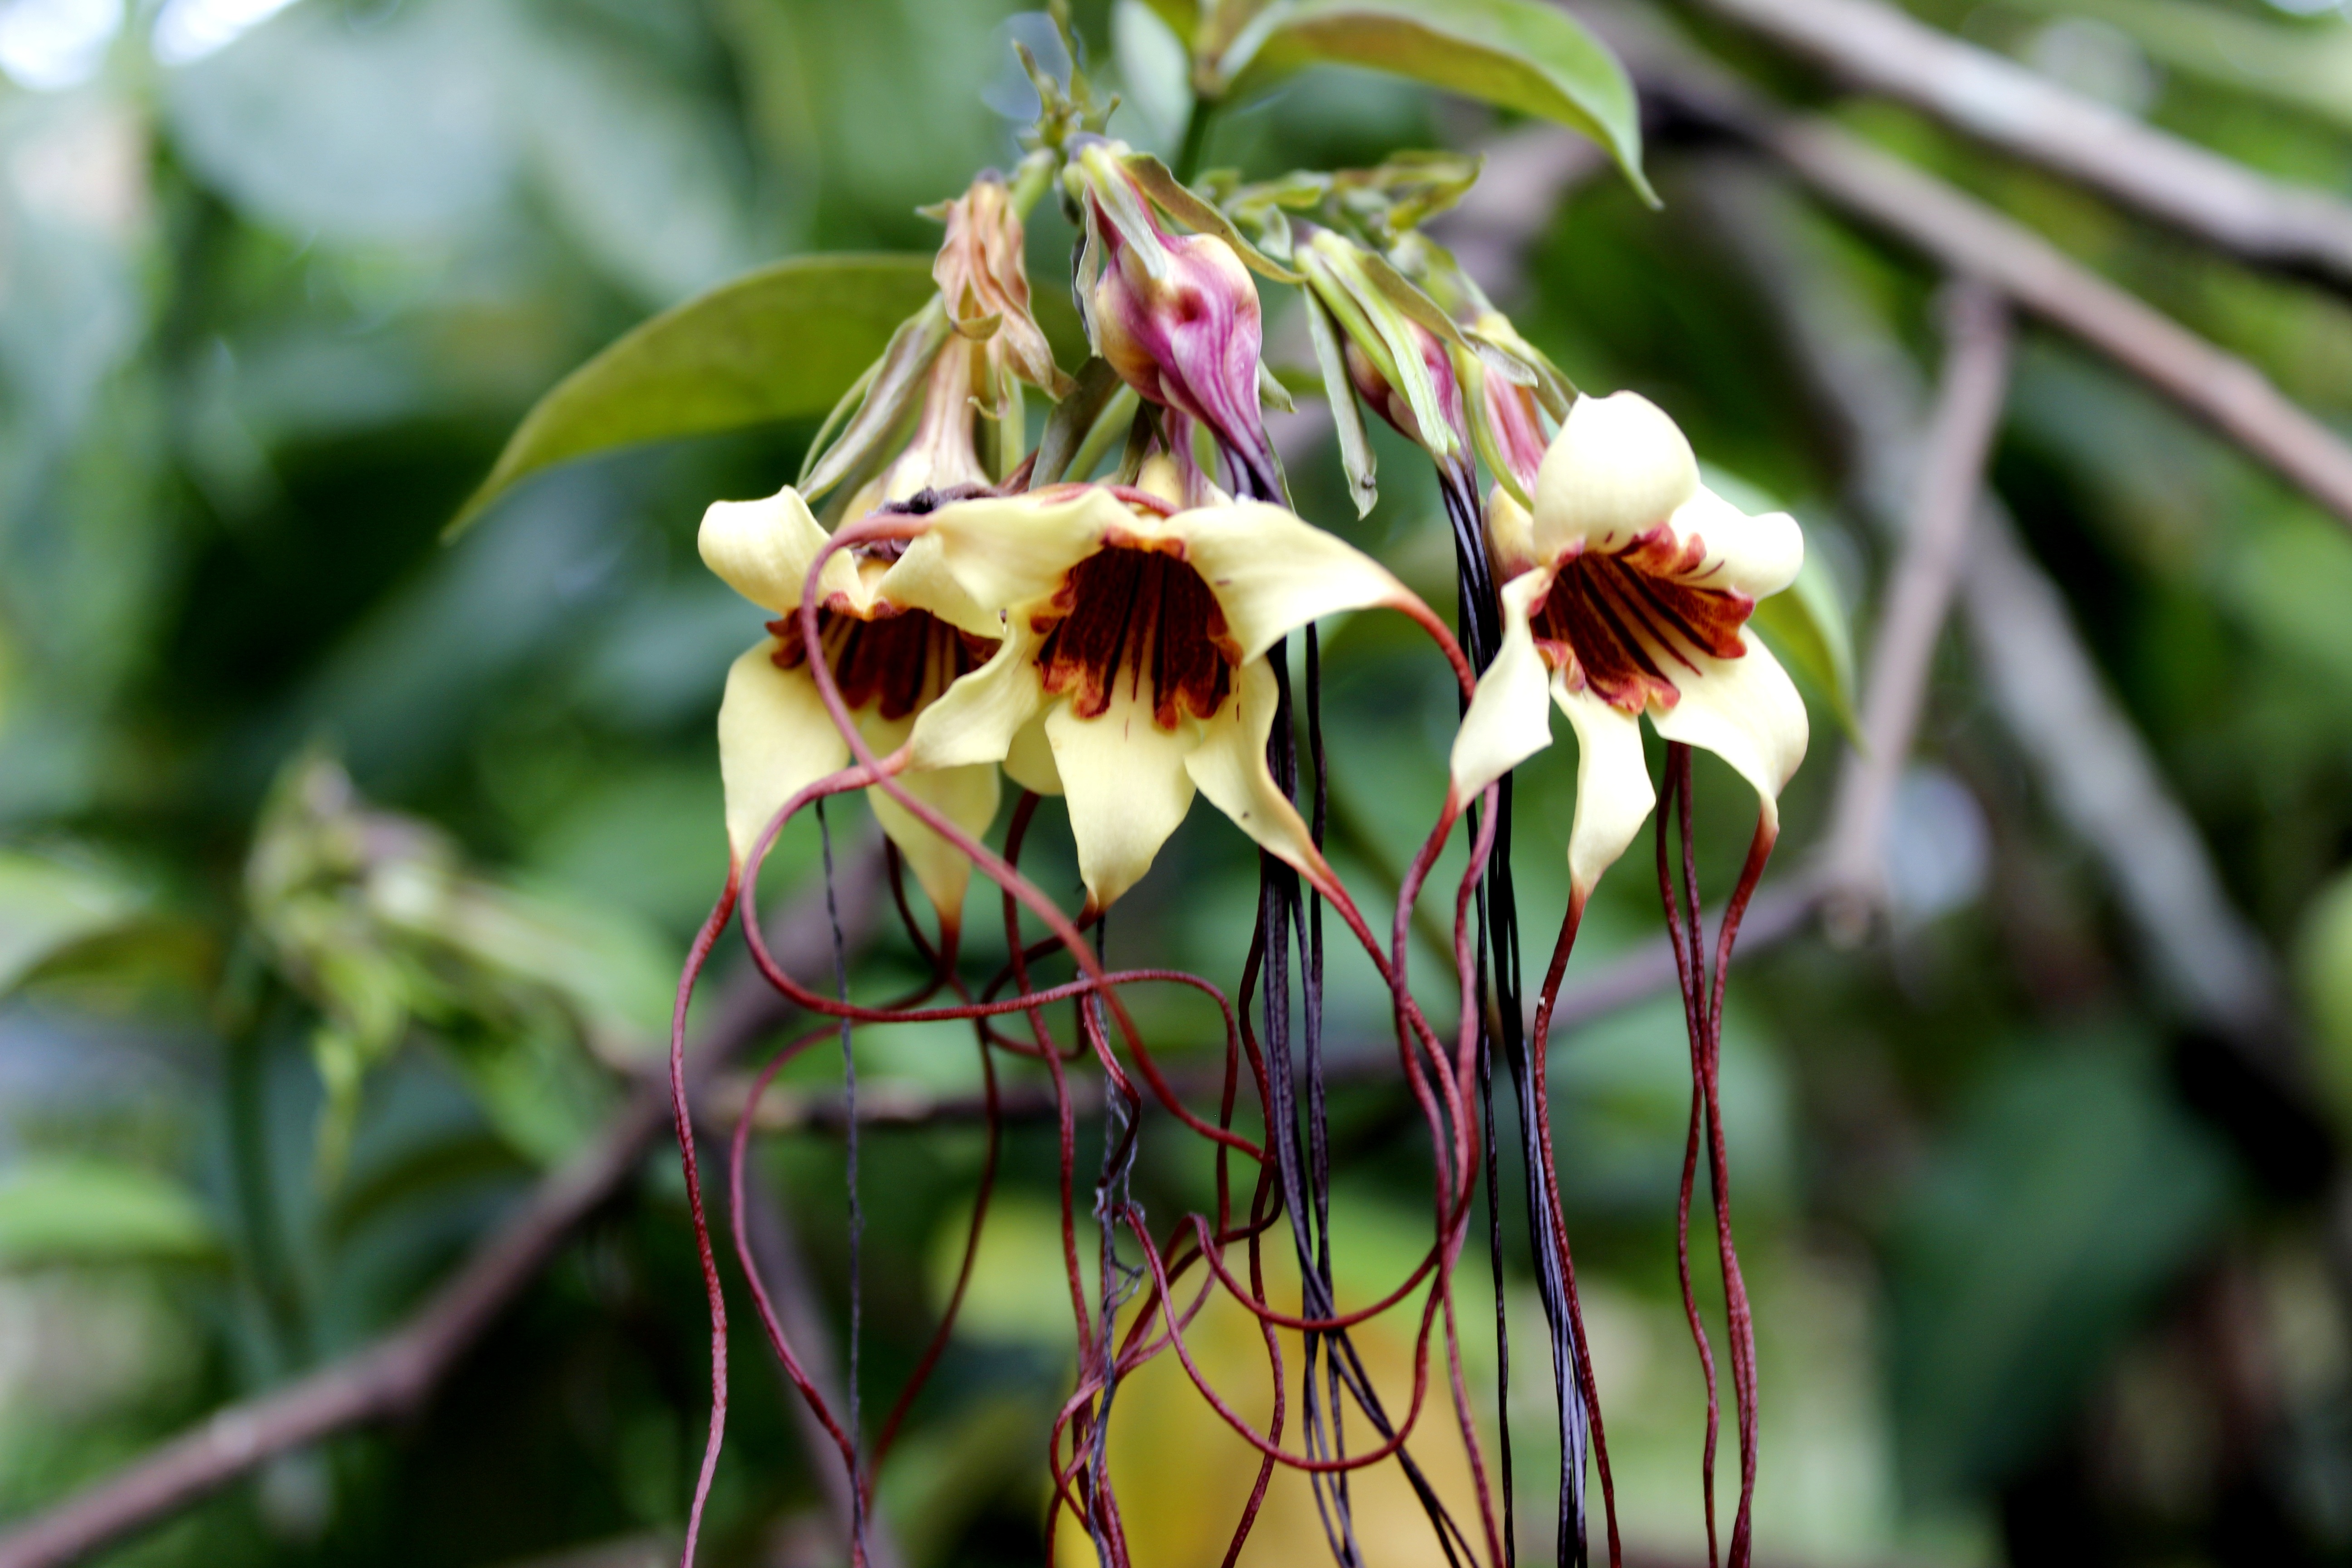
nature, blossom, plant, leaf, flower, petal, bloom, spring, green, natural, fresh, botany, flora, wildflower, close up, petals, pure, attractive, macro photography, flowering plant, land plant